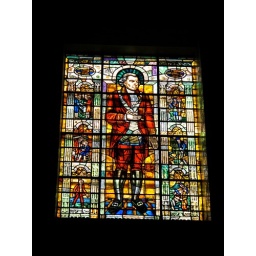
Stained glass window in the Great Hall